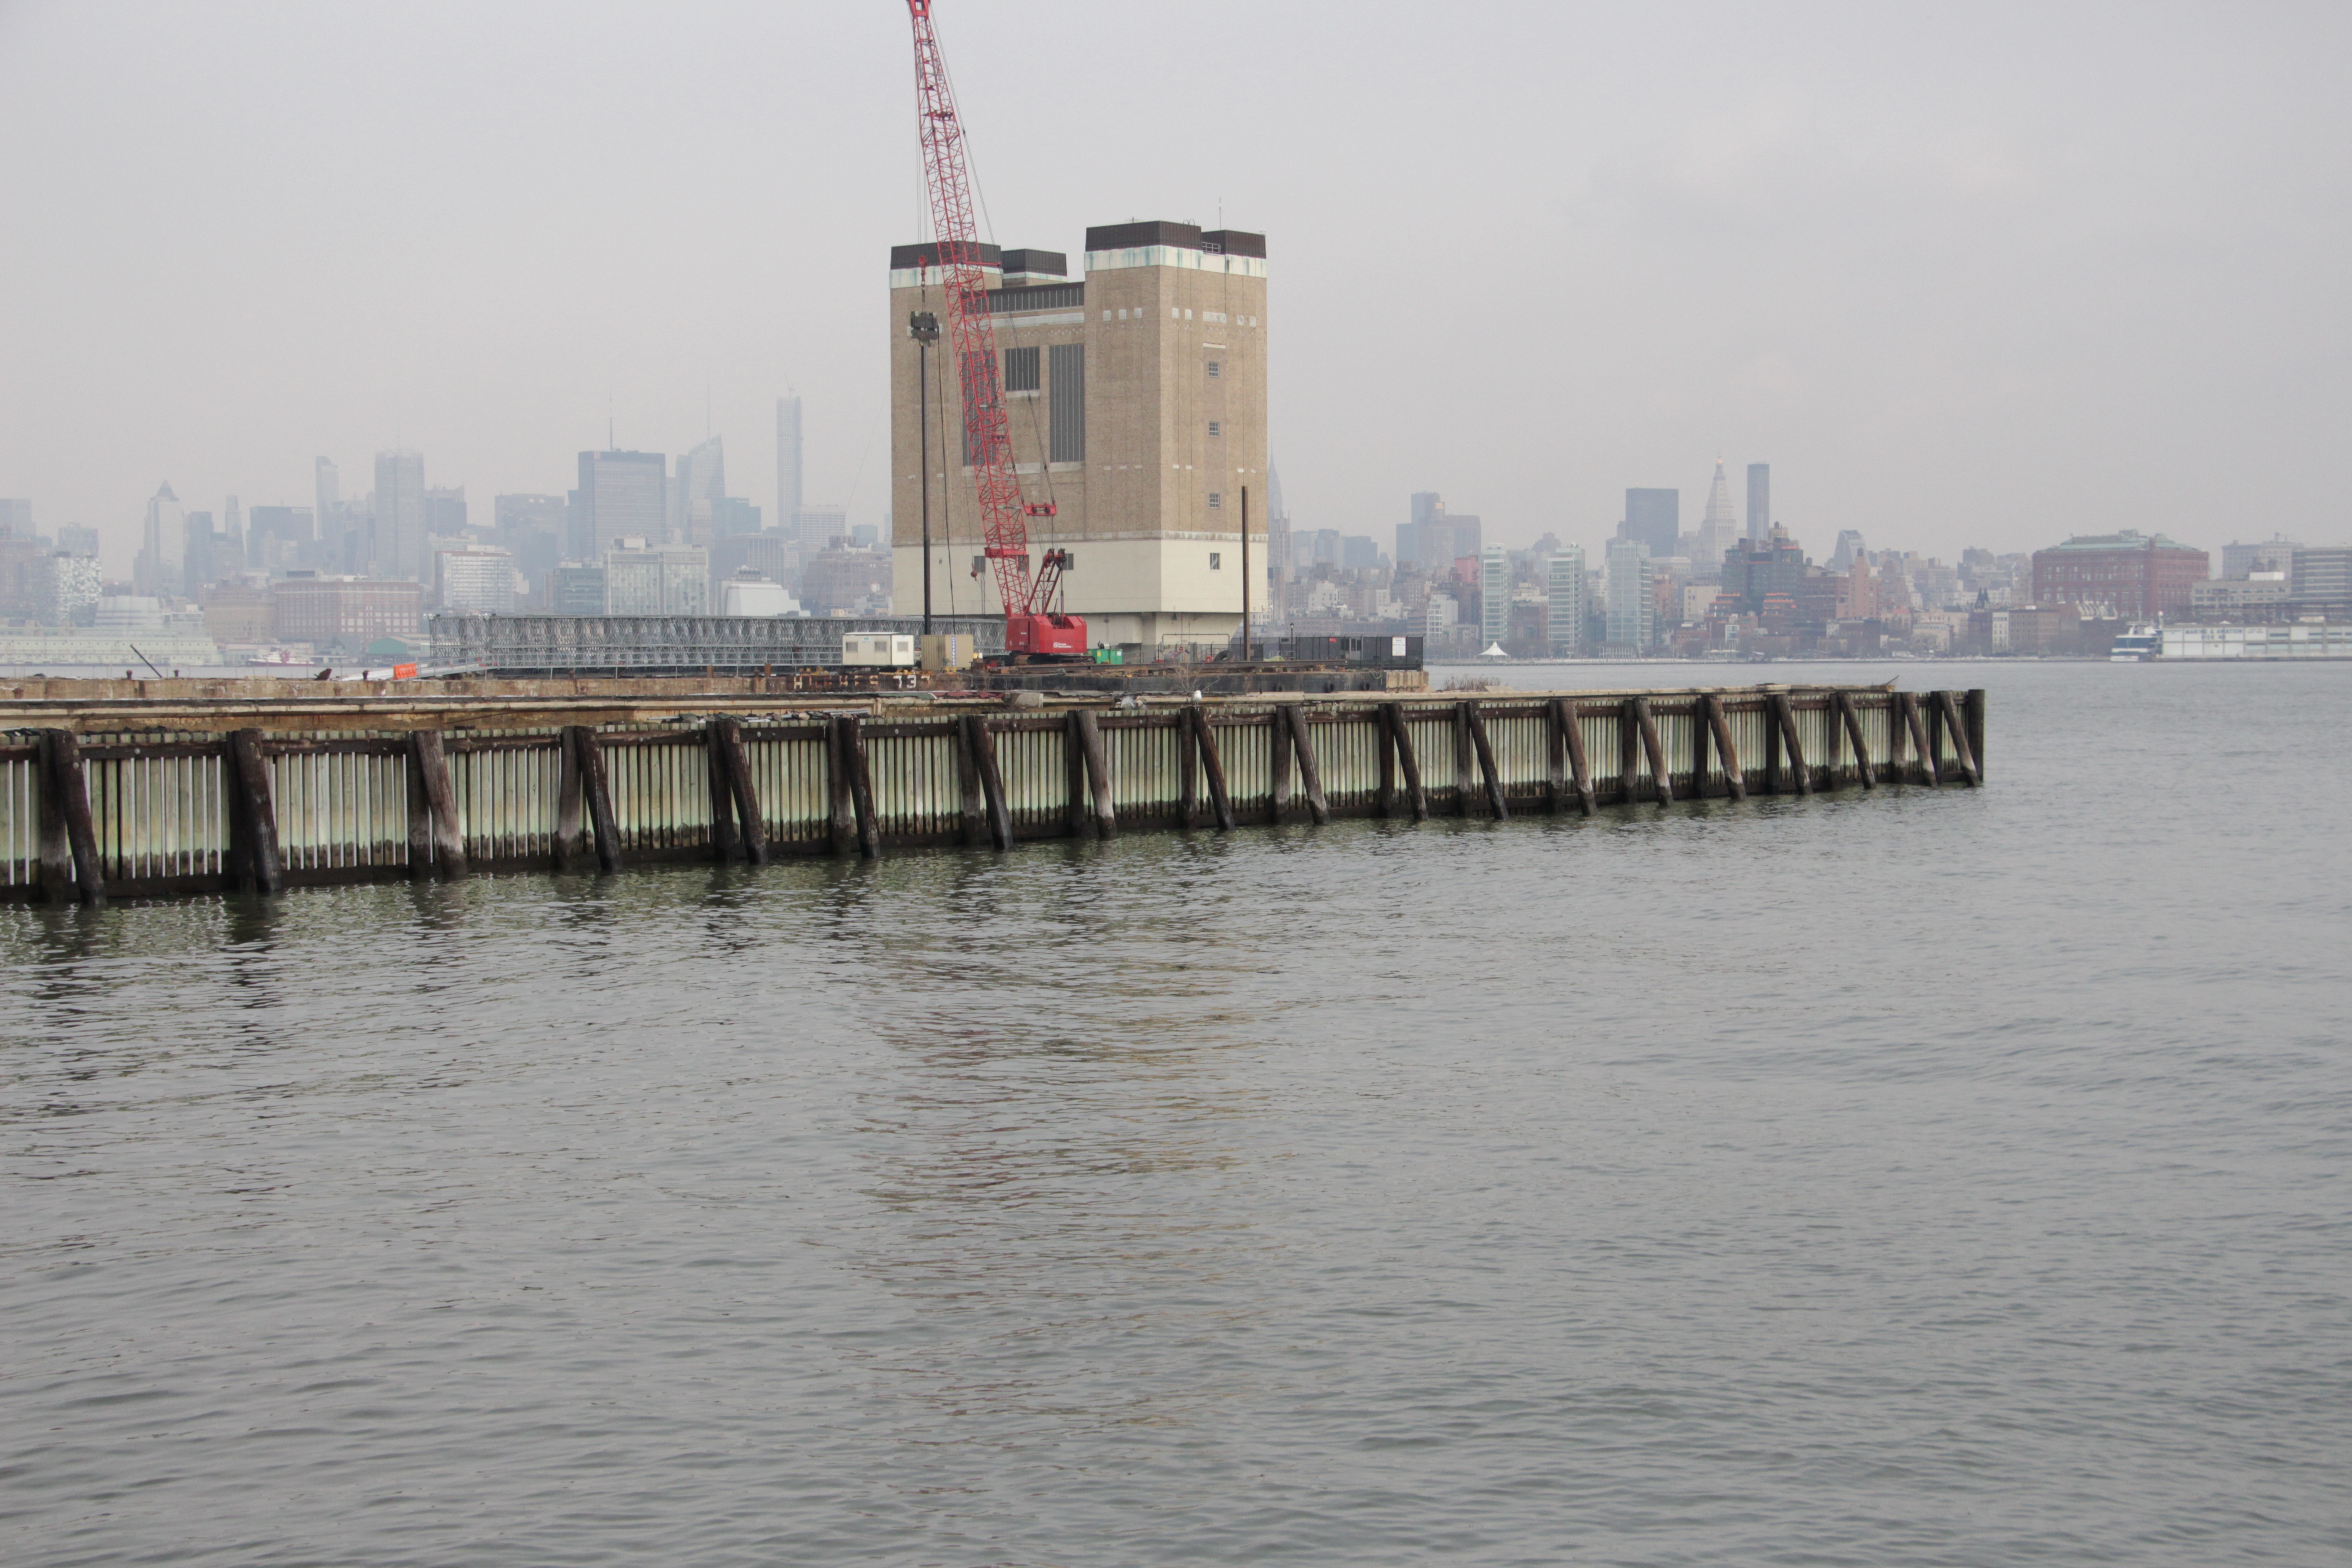
sea, water, architecture, bridge, skyline, lake, pier, river, walk, reflection, vehicle, bay, harbor, waterfront, waterway, ferry, channel, breakwater, atmospheric phenomenon